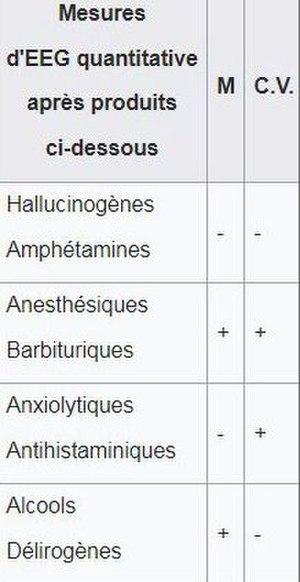
Changements des variables d'EEG quantitative
Léonide Goldstein est né à Paris le 2 avril 1914 et mort à Princeton dans le New Jersey aux États-Unis le 19 juin 1988. Universitaire et chercheur, d'abord généticien et pharmacologue au Collège de France à Paris, il est le pionnier en France puis aux États-Unis de l'électroencéphalographie quantitative. Après avoir enseigné aux États-Unis à Atlanta en Géorgie à l'Université Emory, il poursuit ses recherches à Princeton au New Jersey Neuropsychiatric Institute avant de devenir professeur de psychiatrie en 1974 à l'Université Rutgers. Auteur de plus de 300 articles dont Drugs and Youth dans l'Encyclopædia Britannica son œuvre anticipe les progrès de l'imagerie cérébrale en électroencéphalographie et de la neuropharmacologie.